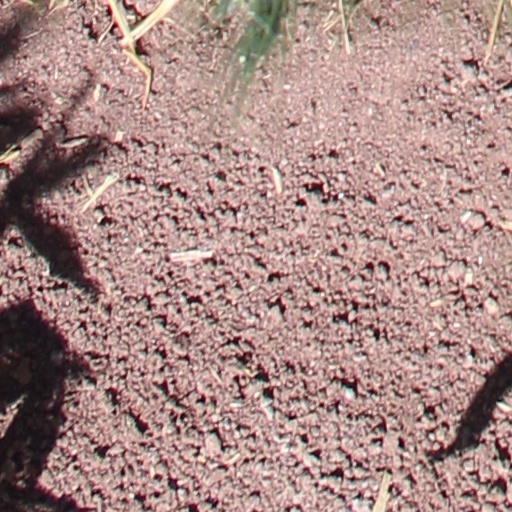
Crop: wheat